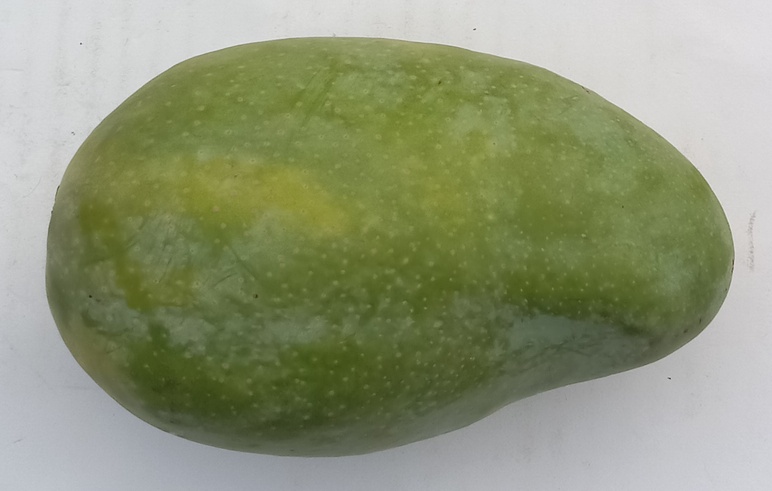
Mango variety: Sindhri